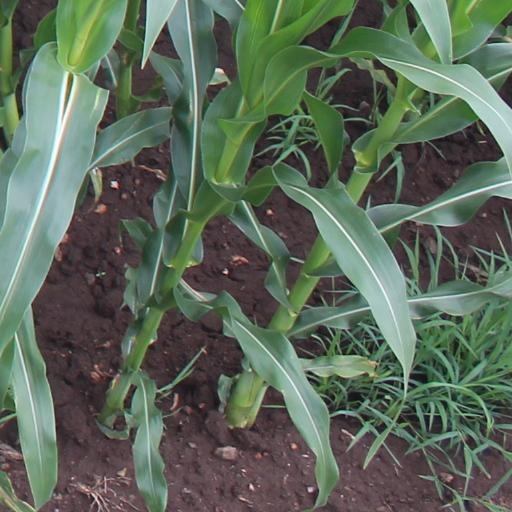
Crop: maize; corn